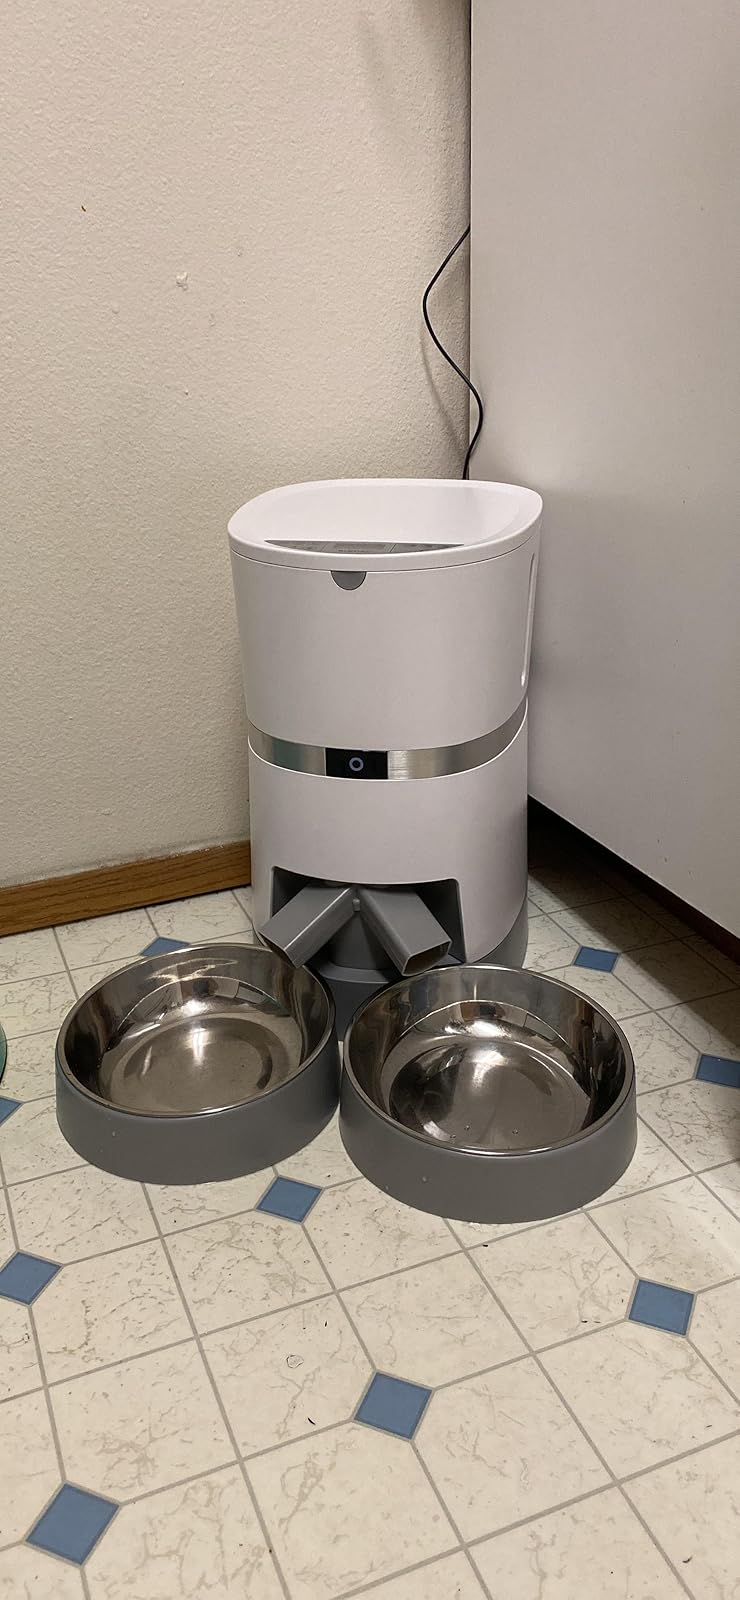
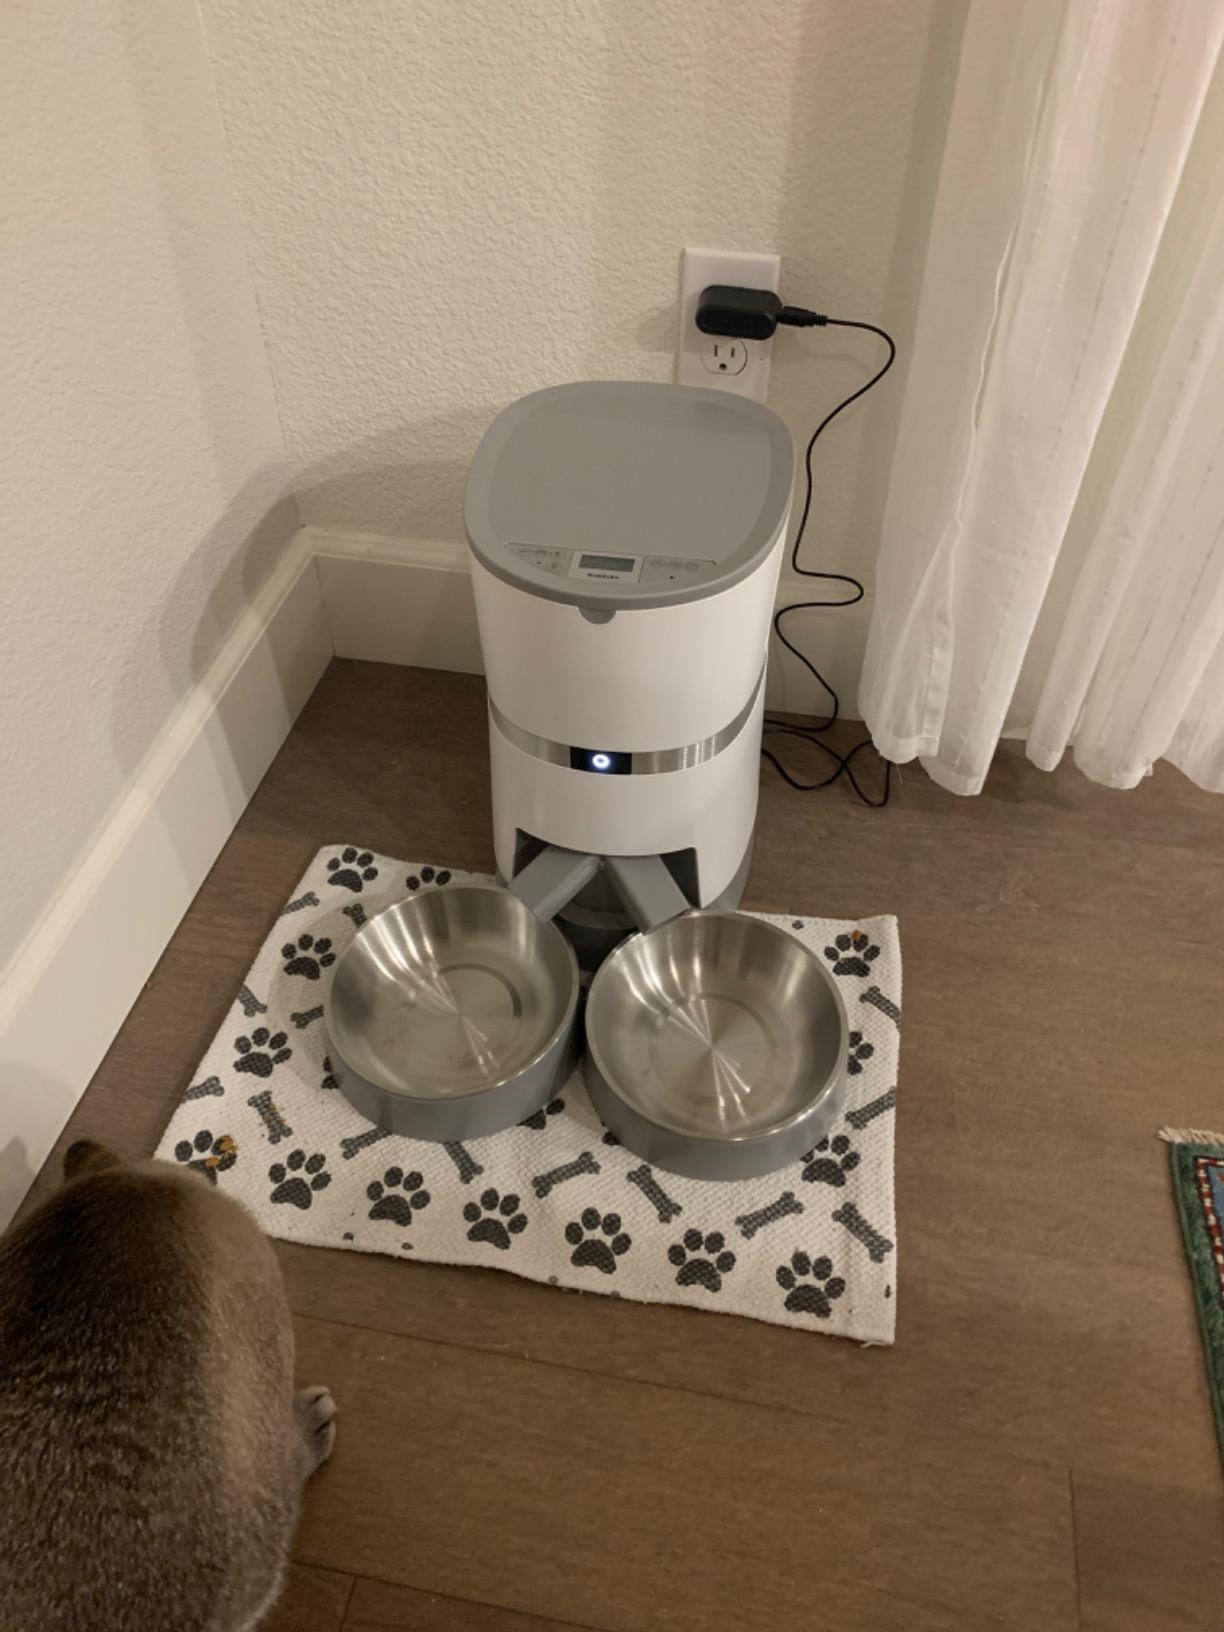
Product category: items_feeder
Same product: yes